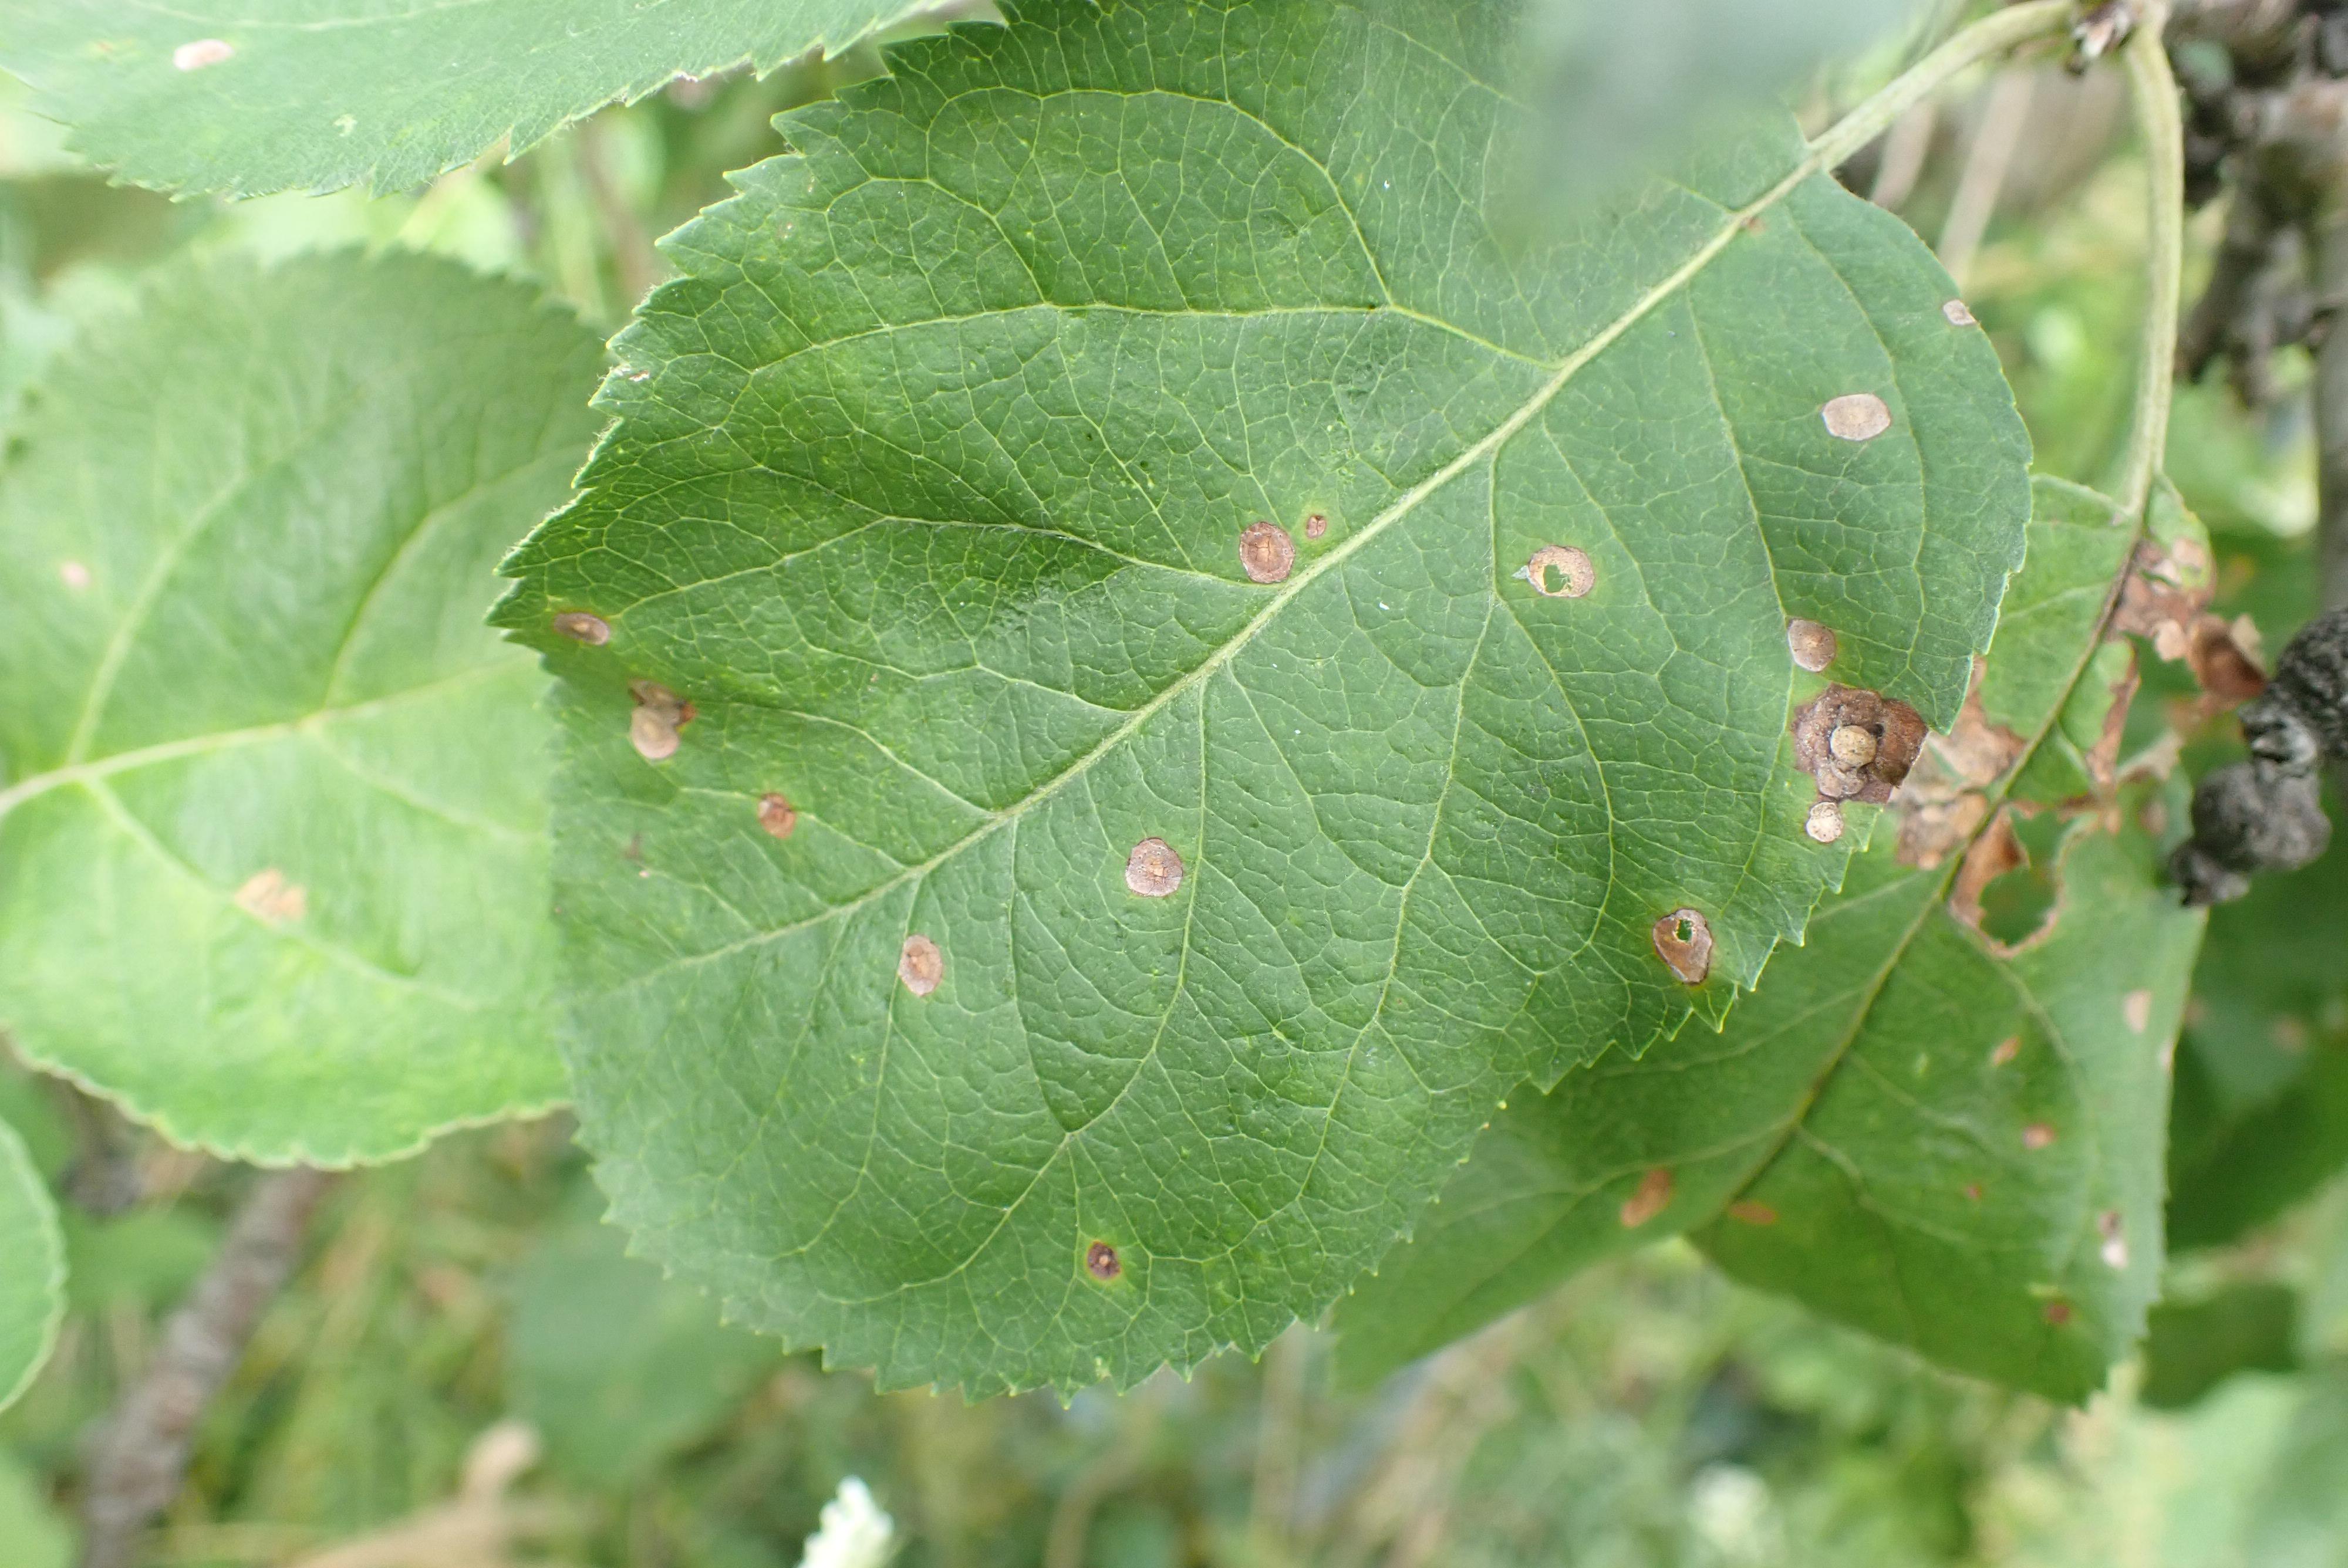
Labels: frog_eye_leaf_spot